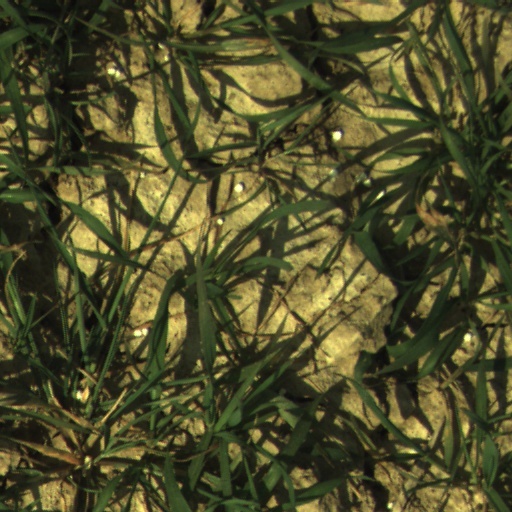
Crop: wheat